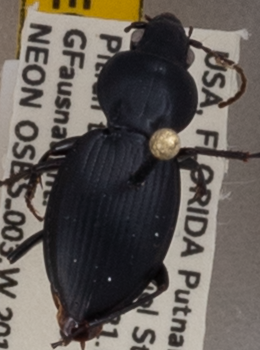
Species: Cyclotrachelus faber
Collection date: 2019-06-20
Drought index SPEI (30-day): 0.784
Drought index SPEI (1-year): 1.45
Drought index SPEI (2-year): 2.09